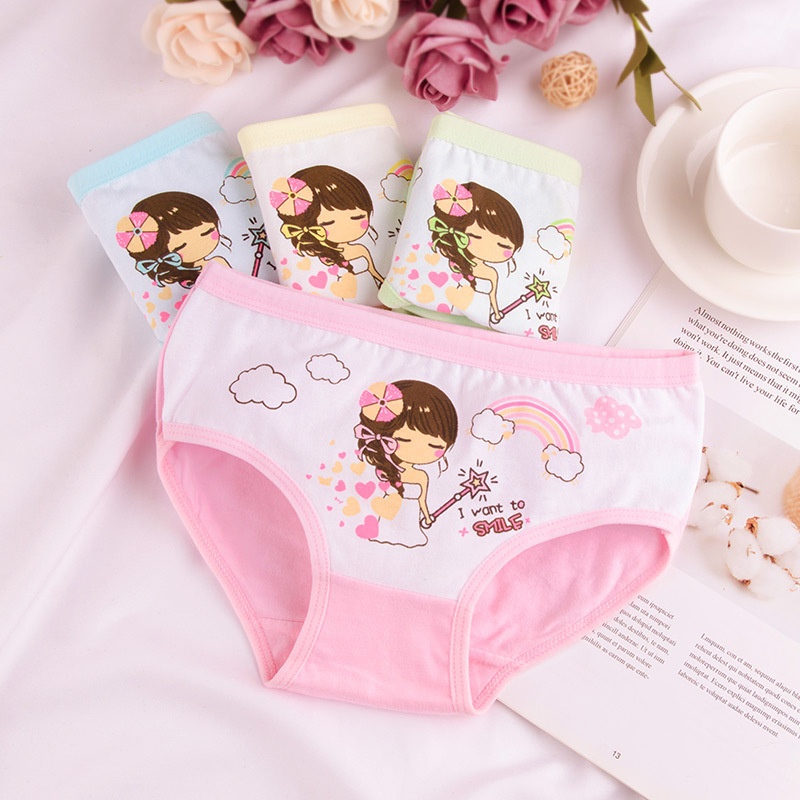
Children's Underwear Girls Pure Cotton Boxer
Brand: P M P
Product information: Commodity name: Children's underwear Suitable season: Four seasons Fabric composition: 95%+5% spandex Safety category: Class A (baby and toddler products) Fabric name: Non-woven fabric Function: Antibacterial Supply category: Spot Style: briefs Main fabric composition: linen The content of the main fabric ingredient: 95 (%) Crotch lining composition: cotton The content of the crotch lining: 1 (%) Waist type: low-waist Applicable gender: female Design features: no trace Pattern: Cartoon Applicable age: infants Color: Magic Princess—4 packs Size Information: Size: M code (20-30 kg), L code (30-40 kg), XL code (40-55 kg), XXL code (55-65 kg) Size/cm Waist*2 Hips*2 Age Height Weight M 21 26 2-3 90-105 20-30 L 23 27 3-6 105-115 30-40 XL 25 28 6-9 115-125 40-55 2XL 27 29 9-14 125-145 55-65 Note: 1. Asian sizes are 1 to 2 sizes smaller than European and American people. Choose the larger size if your size between two sizes. Please allow 2-3cm differences due to manual measurement. 2. Please check the size chart carefully before you buy the item, if you don't know how to choose size, please contact our customer service. 3.As you know, the different computers display colors differently, the color of the actual item may vary slightly from the following images. Packing list: Children's underwear*1 Product Image:
Category: Apparel & Accessories > Clothing > Girls' Underwear > Girls' Underpants > Boxer Briefs